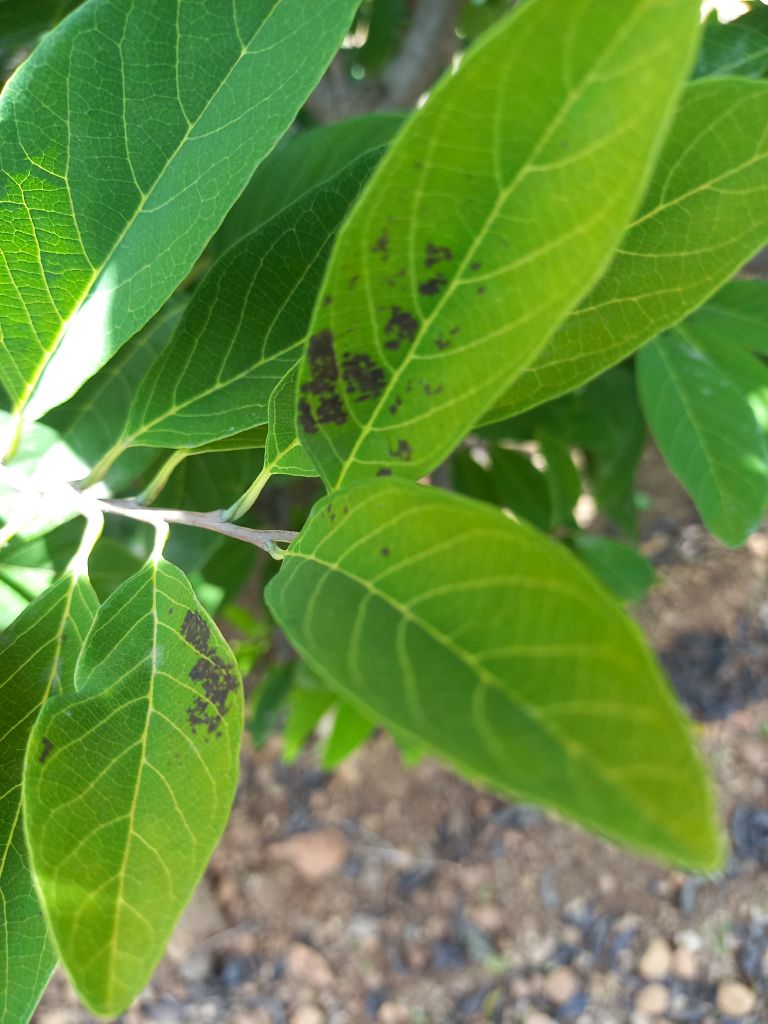
Disease label: Leaf spot on Leaves